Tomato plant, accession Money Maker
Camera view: horizontal (90 deg, fisheye); turntable rotation: 300 degrees
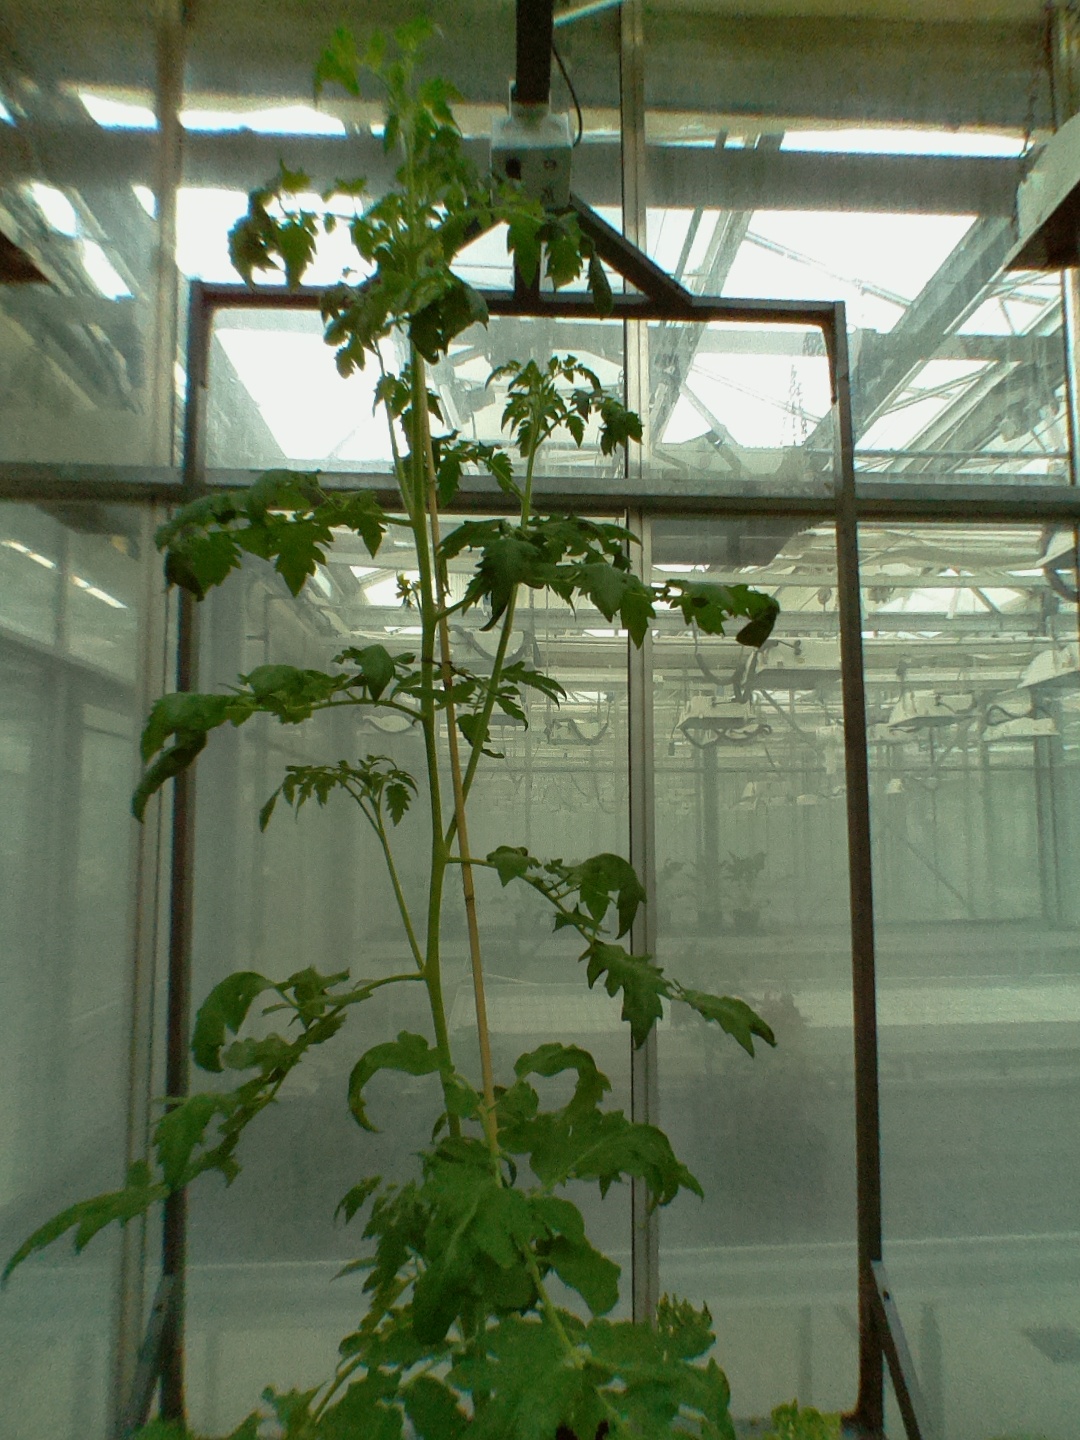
BBCH growth stage 69: End of flowering, 90%-100% of flowers open, more petals falling